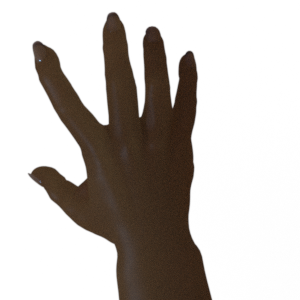
Label: paper